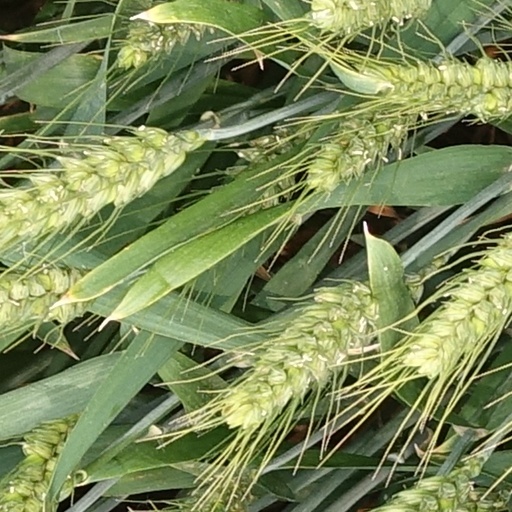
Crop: wheat